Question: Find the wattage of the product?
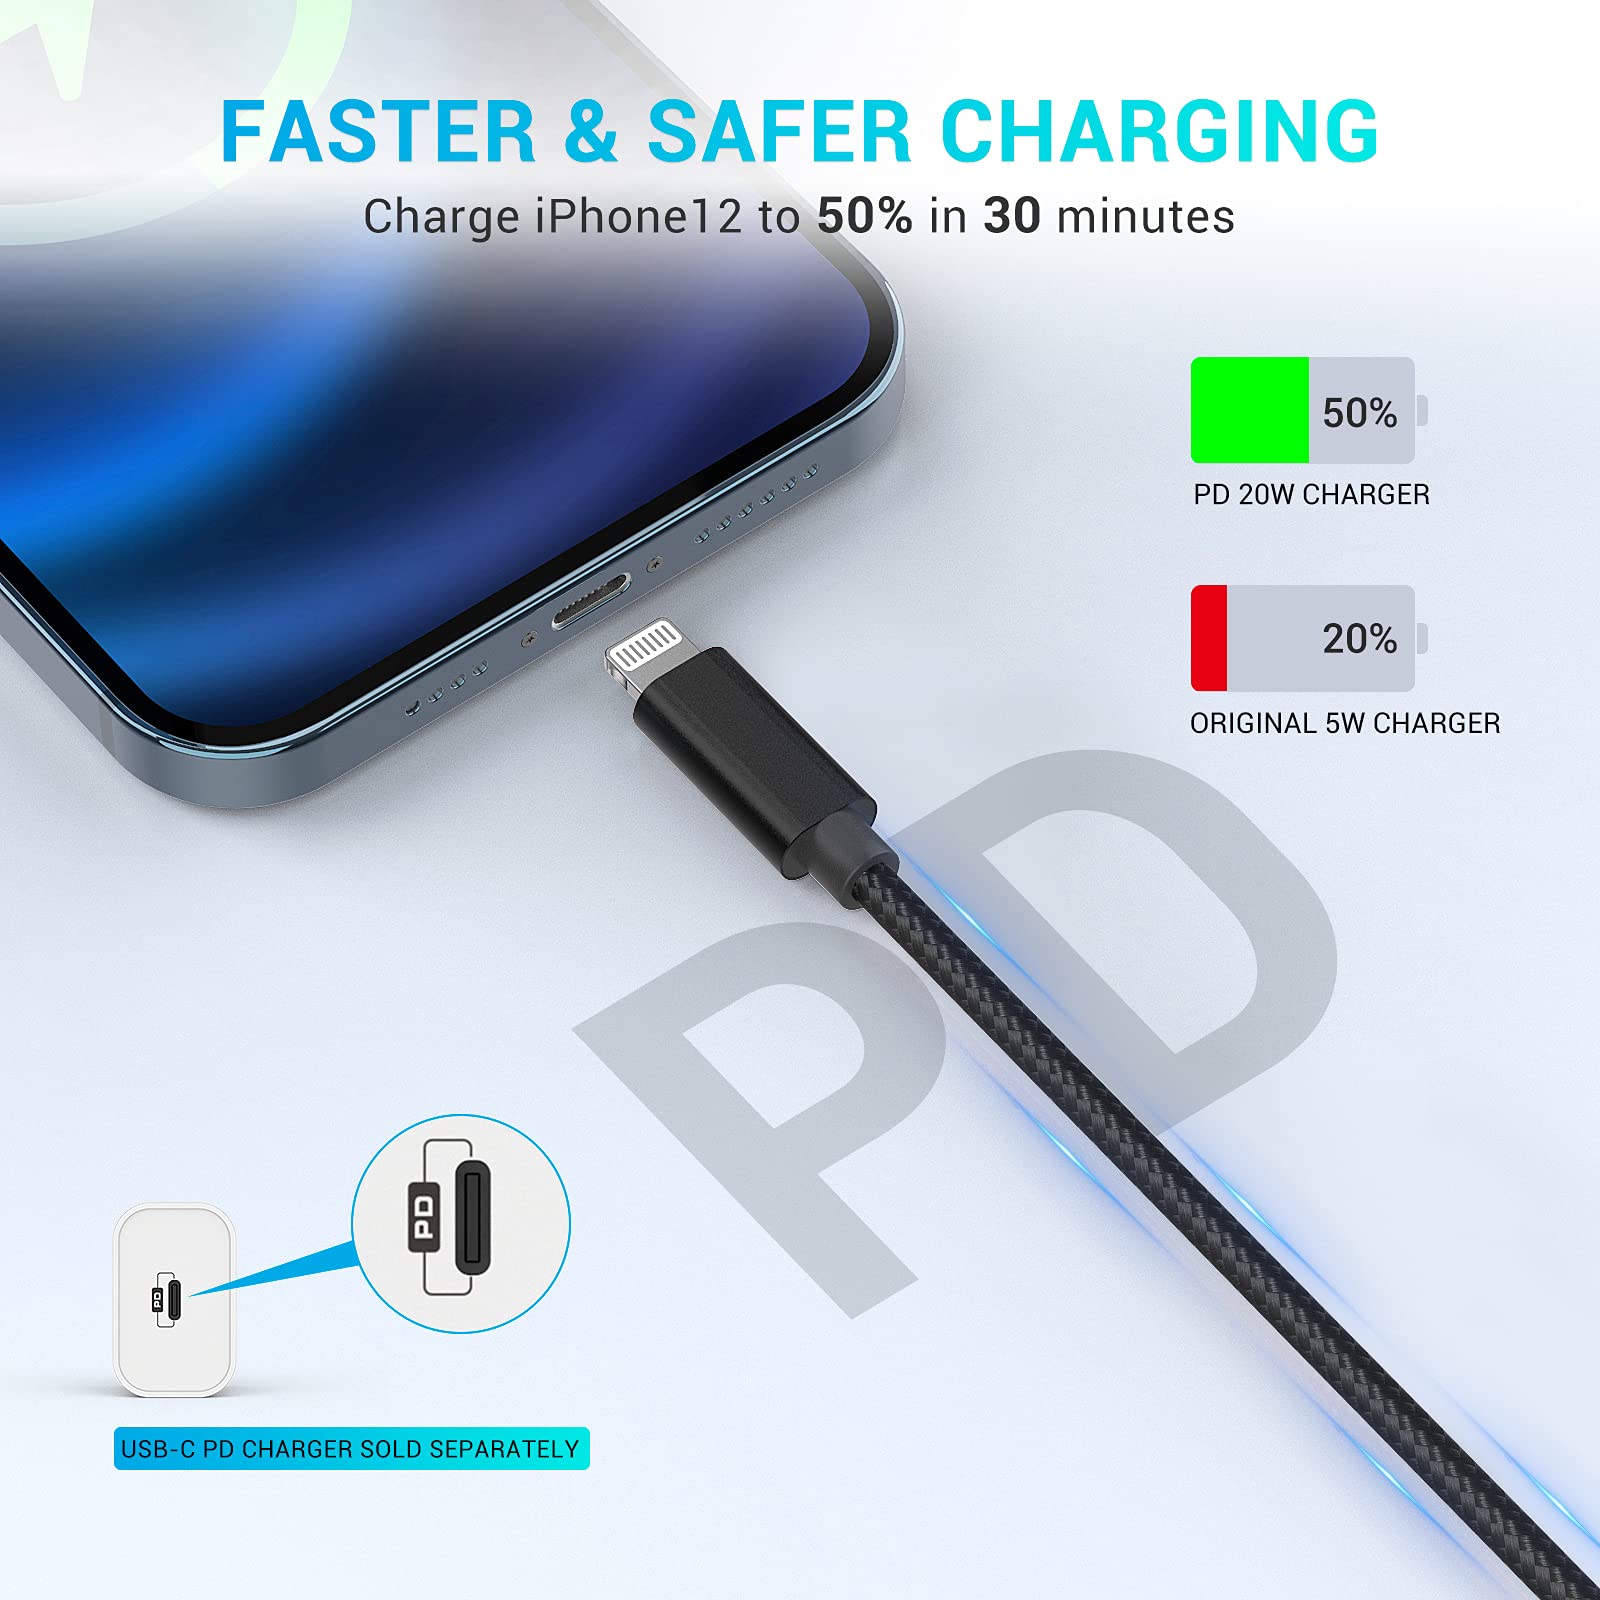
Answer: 20.0 watt